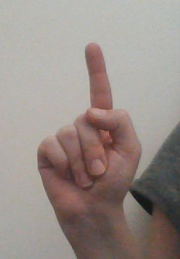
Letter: bb